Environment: real
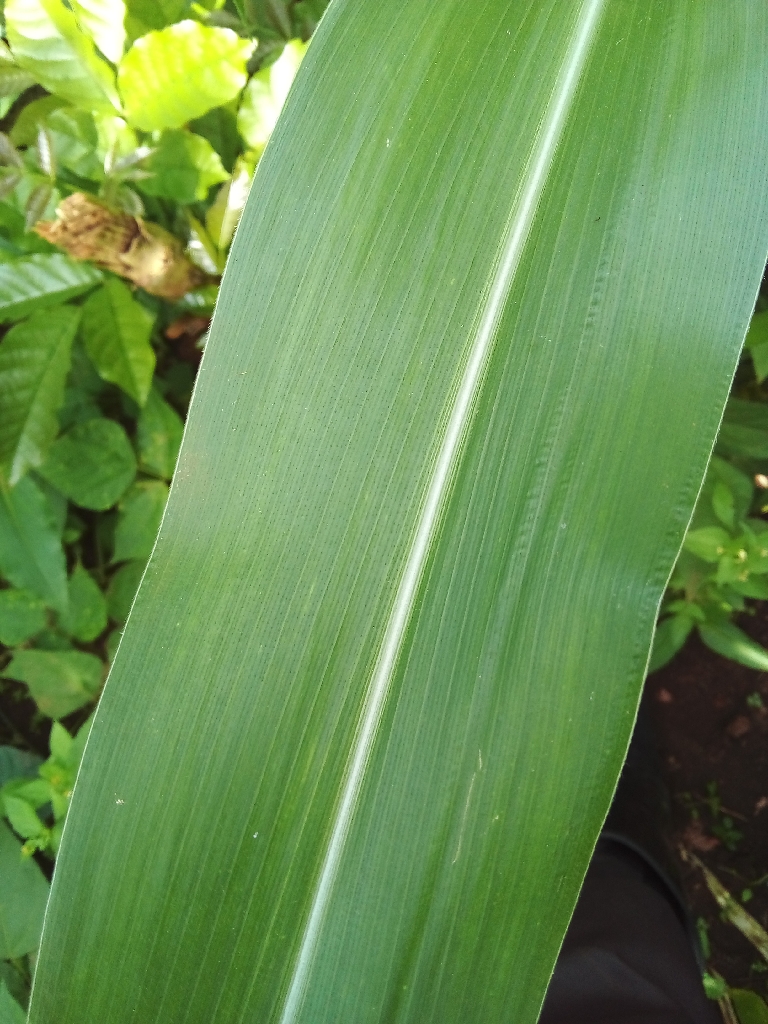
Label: healthy